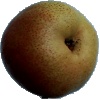
Label: Pear Forelle 1